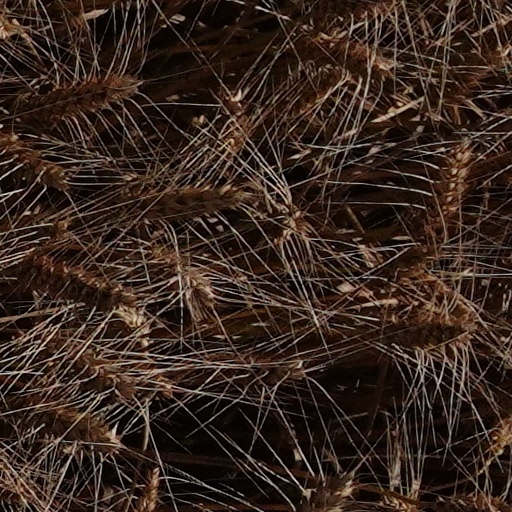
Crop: wheat